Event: Nepal Earthquake
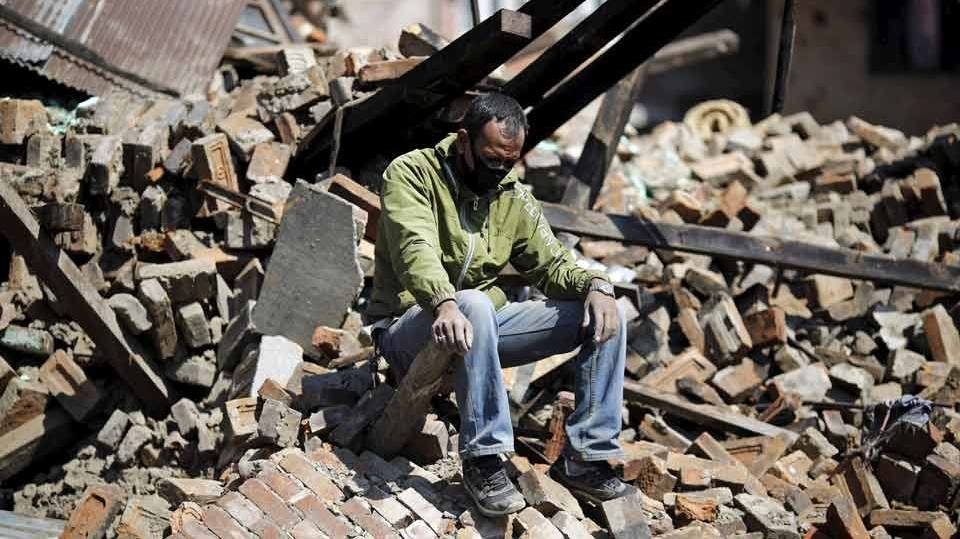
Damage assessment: damage